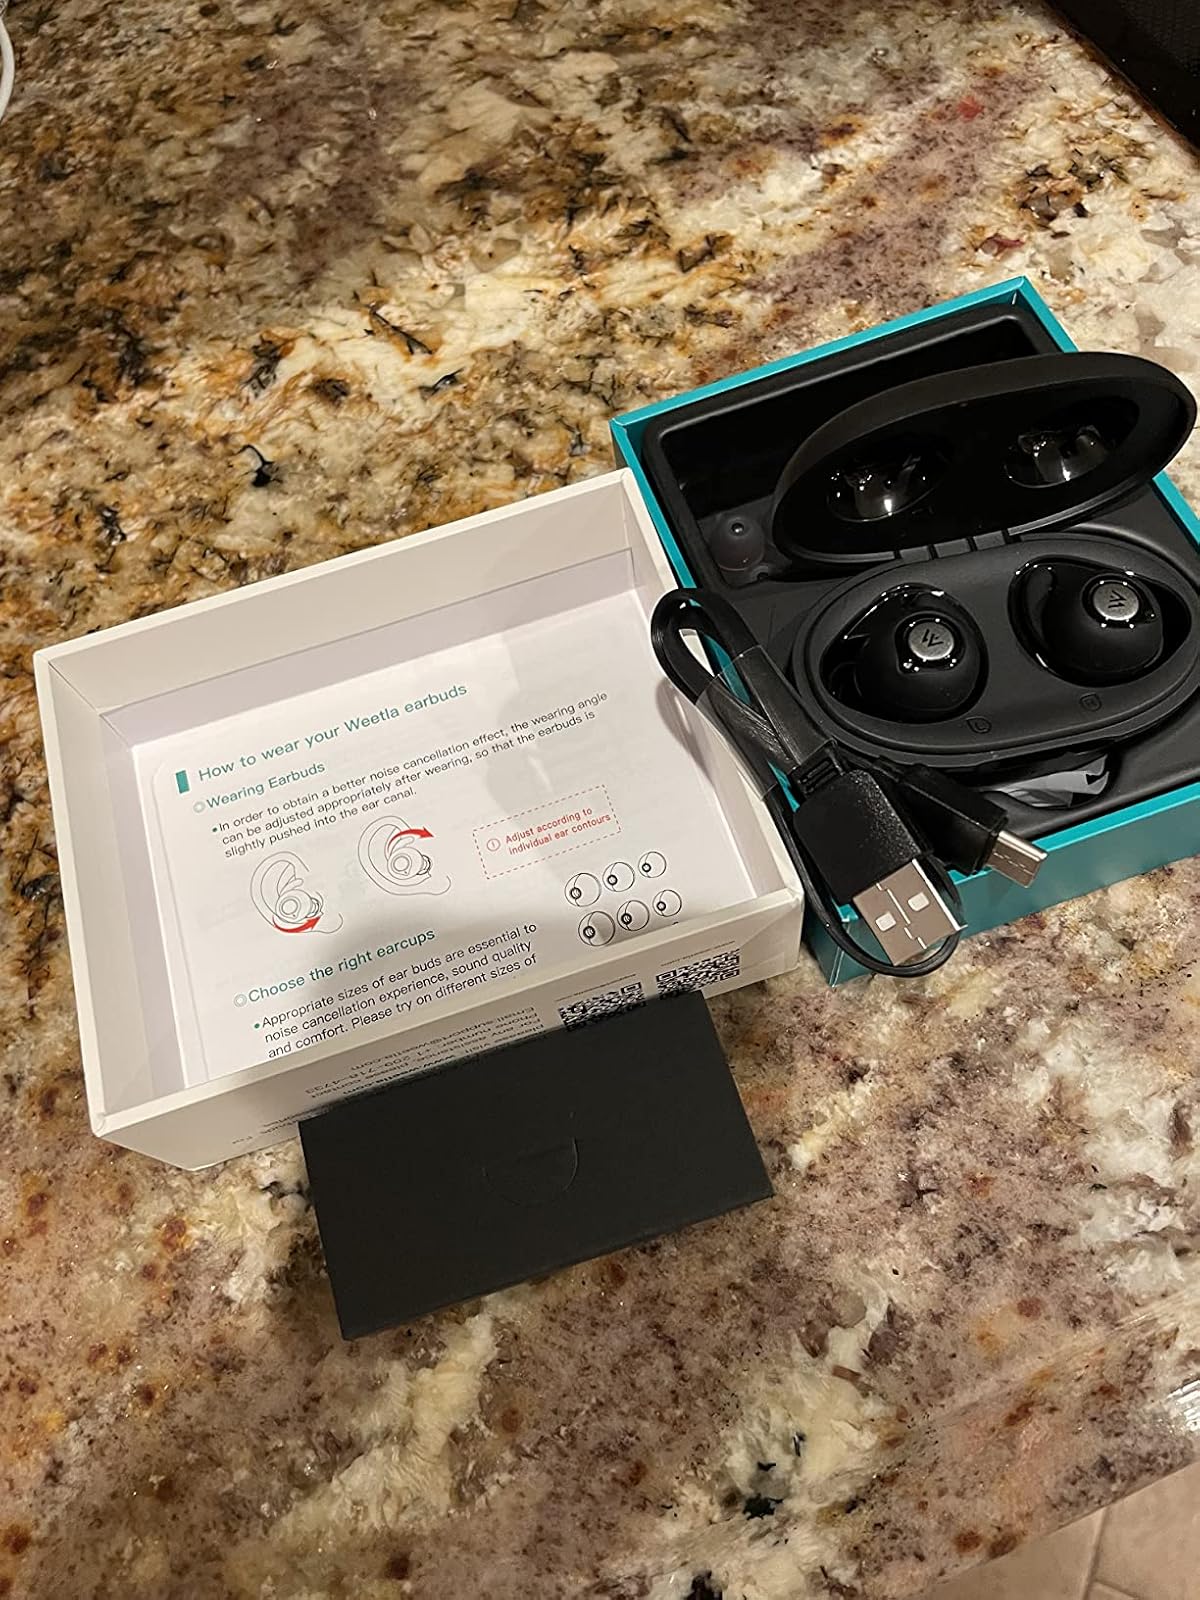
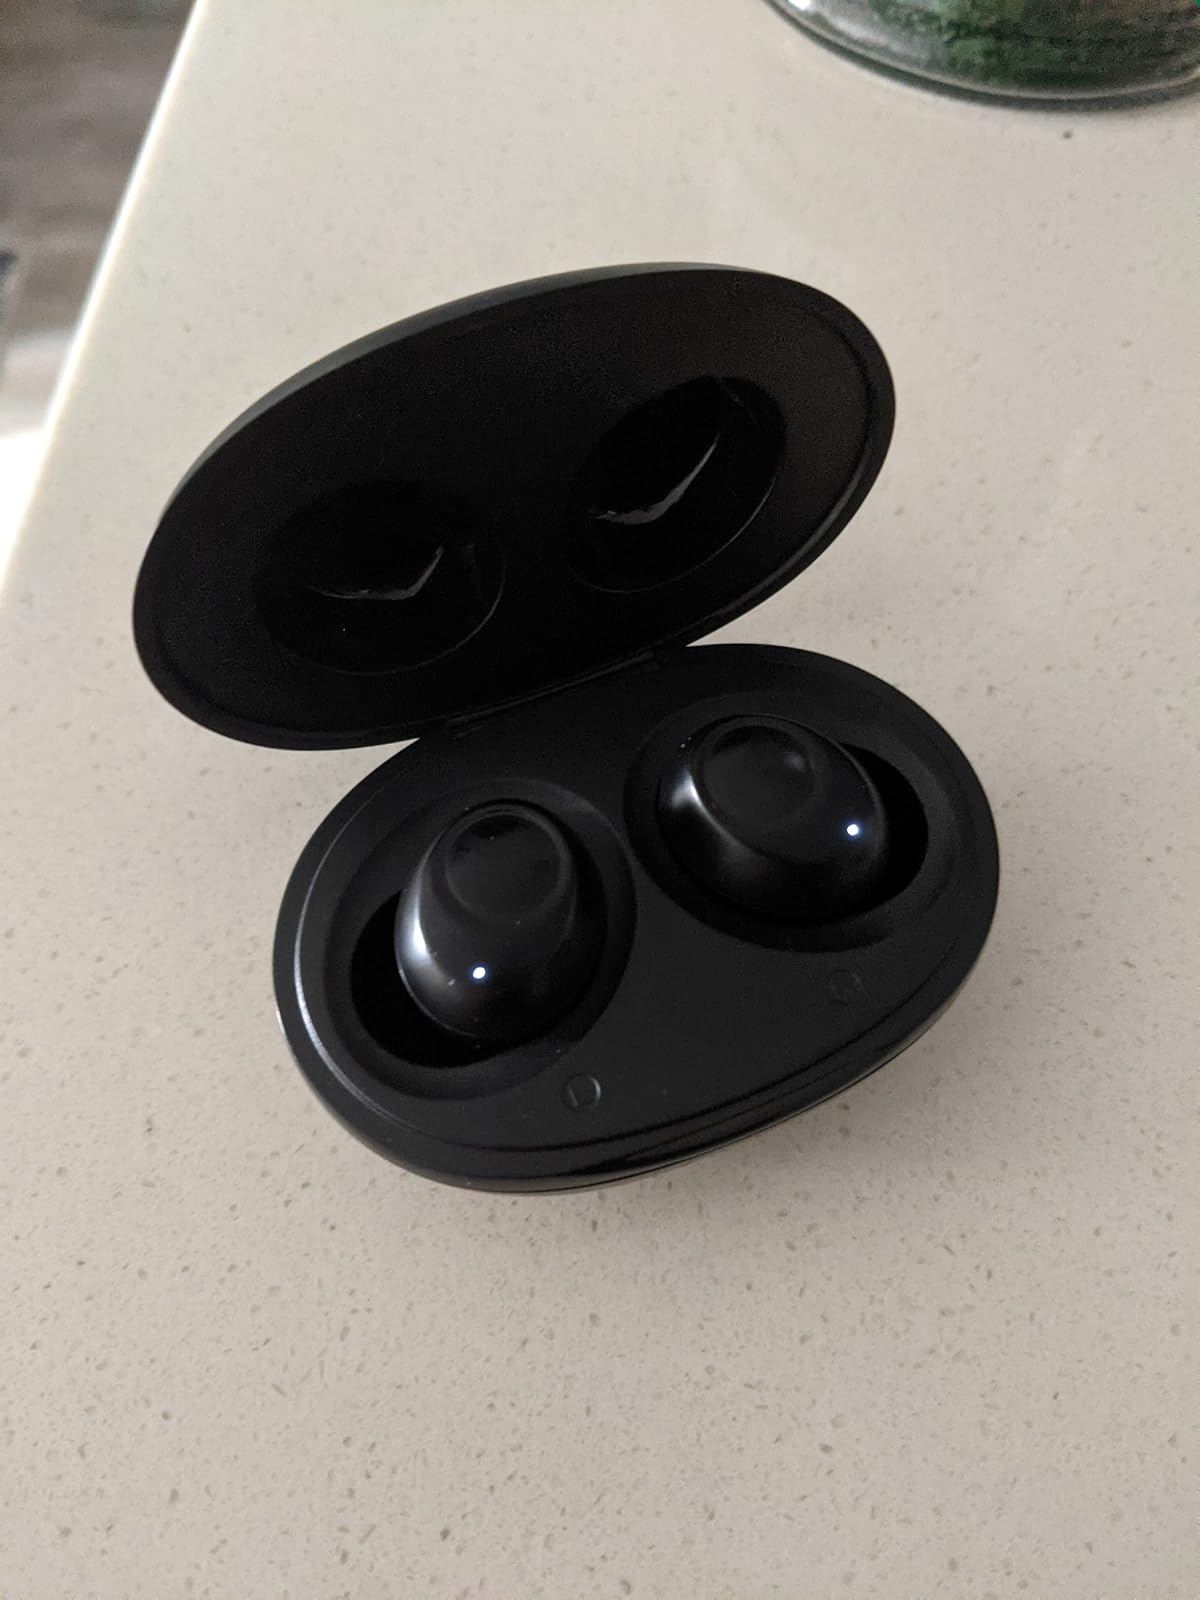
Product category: earbuds
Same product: no